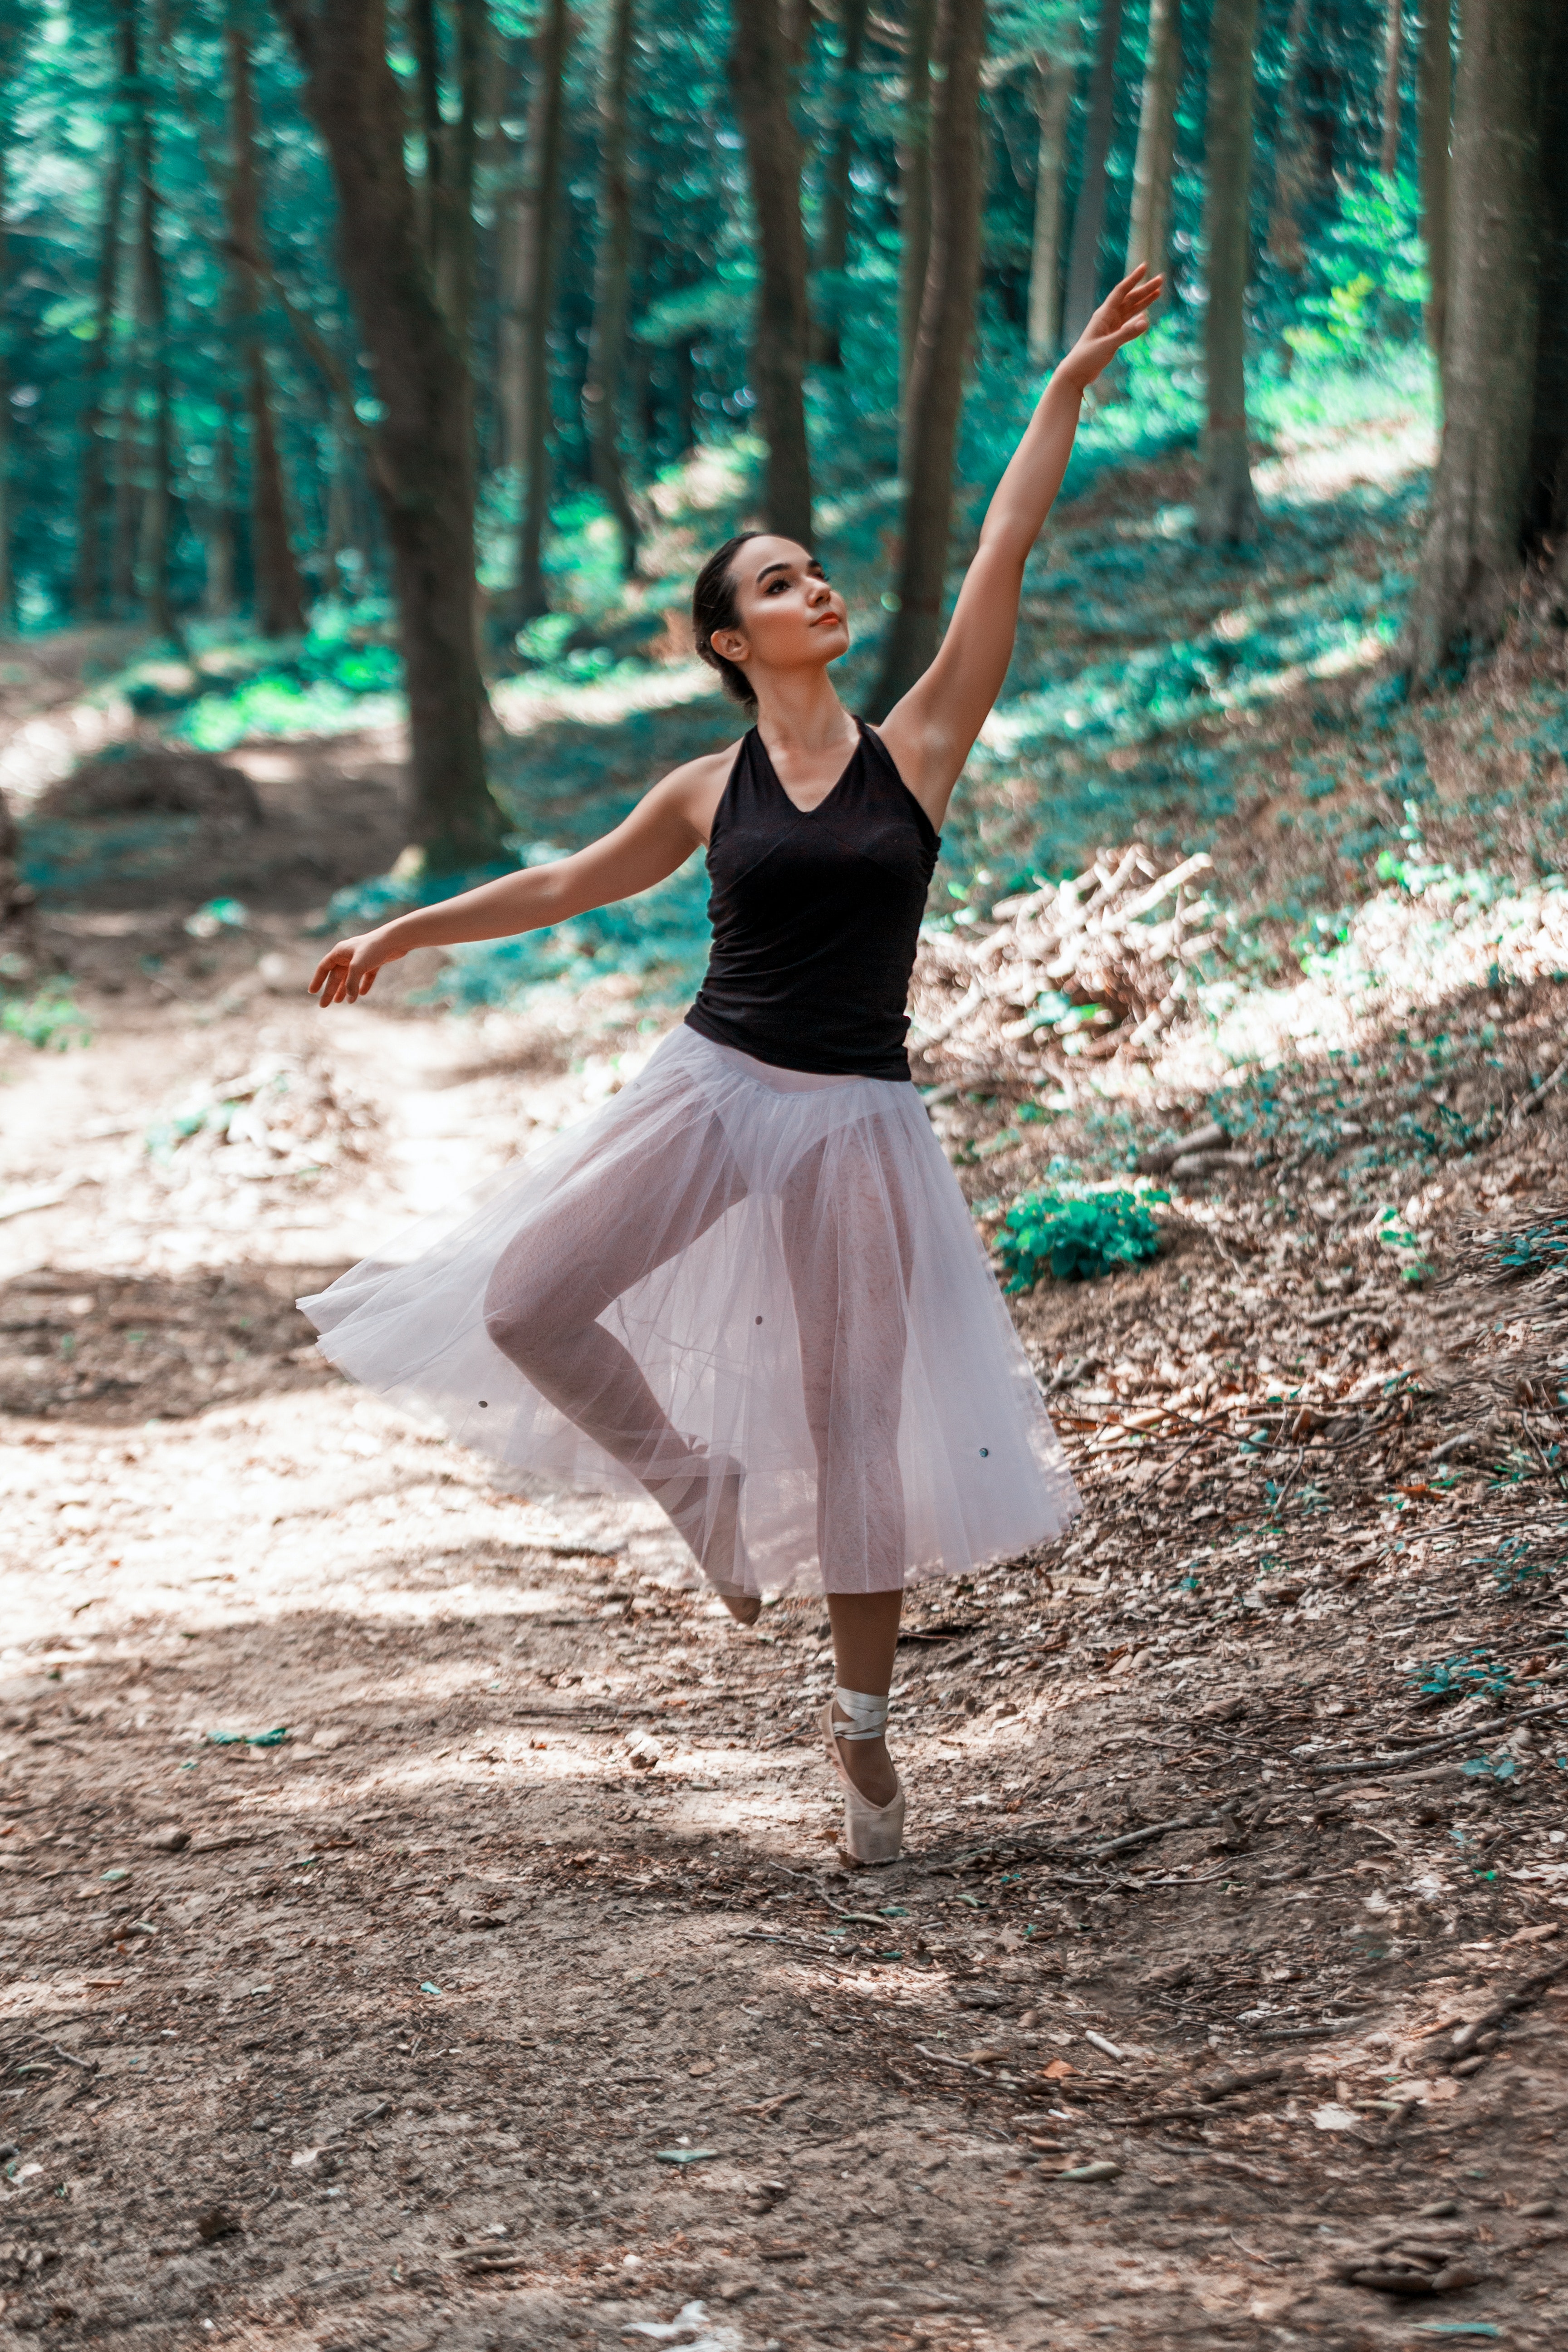
woman, plant, People in nature, tree, flash photography, sunglasses, branch, wood, waist, happy, trunk, gesture, sunlight, grass, leisure, recreation, forest, landscape, formal wear, long hair, electric blue, event, woodland, brown hair, sitting, fun, grove, winter, soil, jungle, old growth forest, performing arts, child, gown, portrait photography, physical fitness, rock, photo shoot